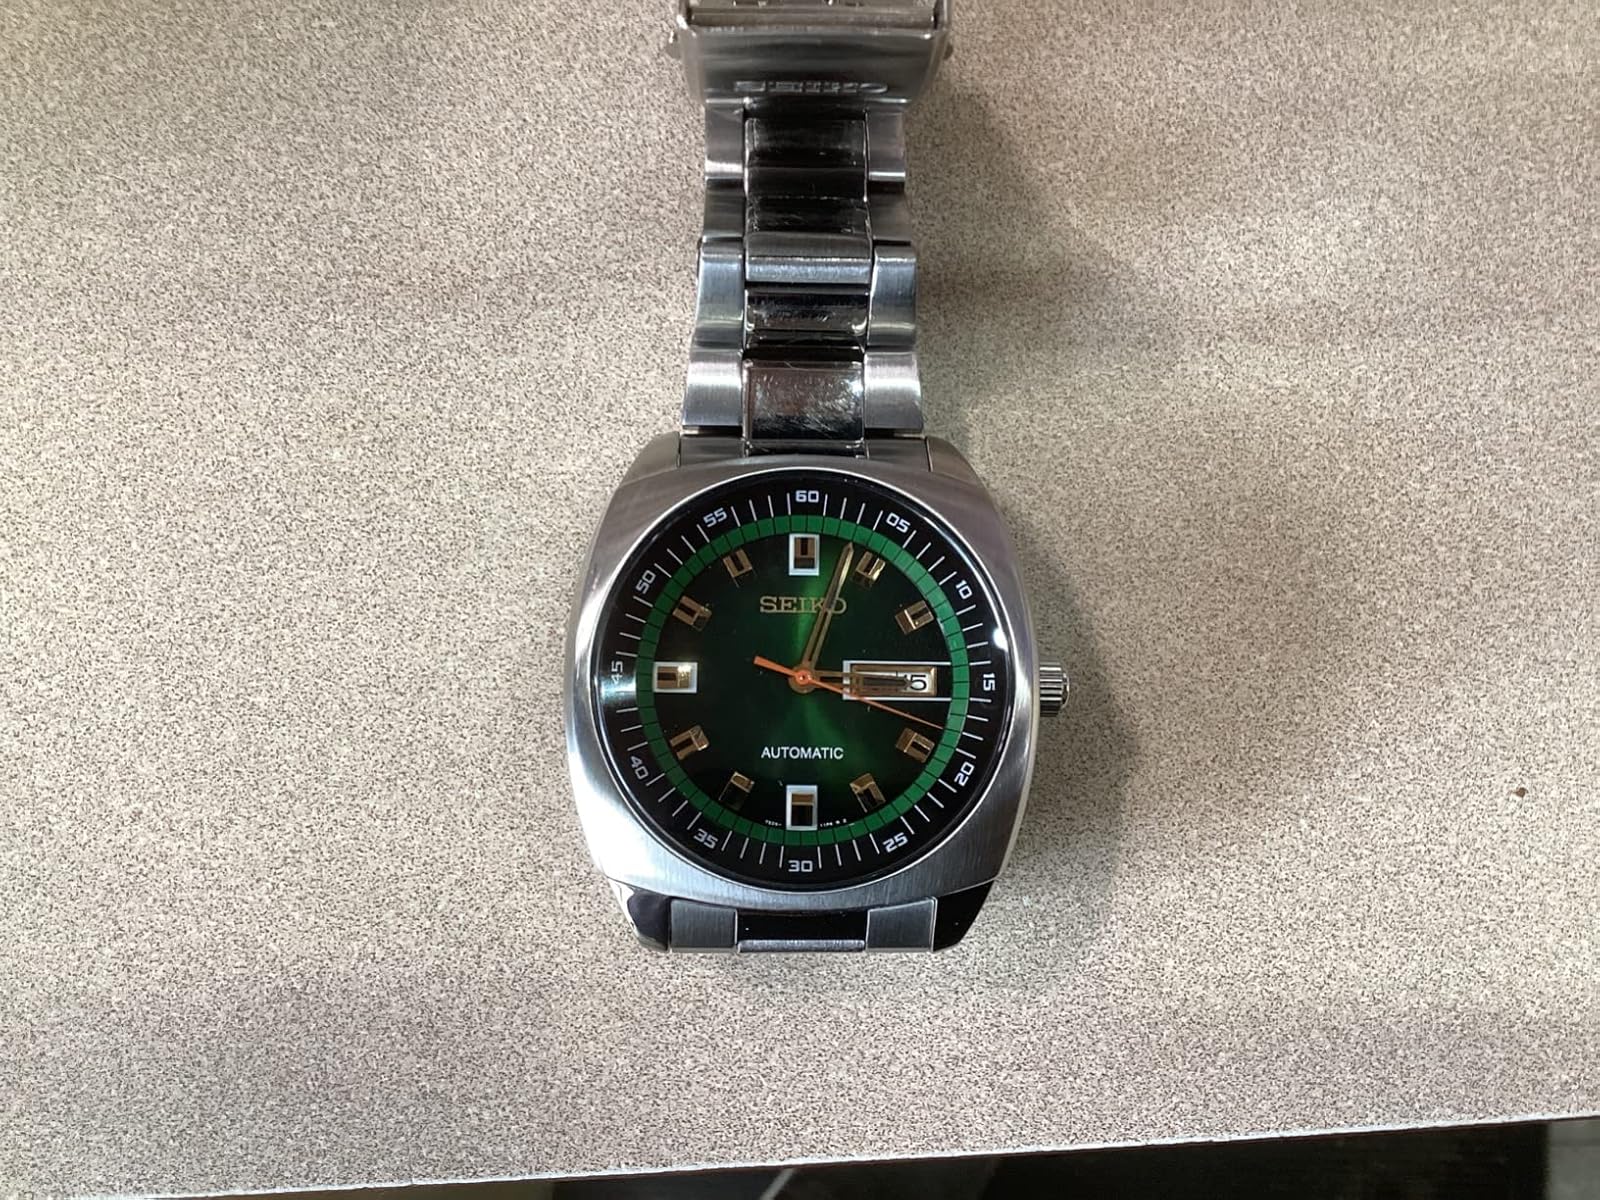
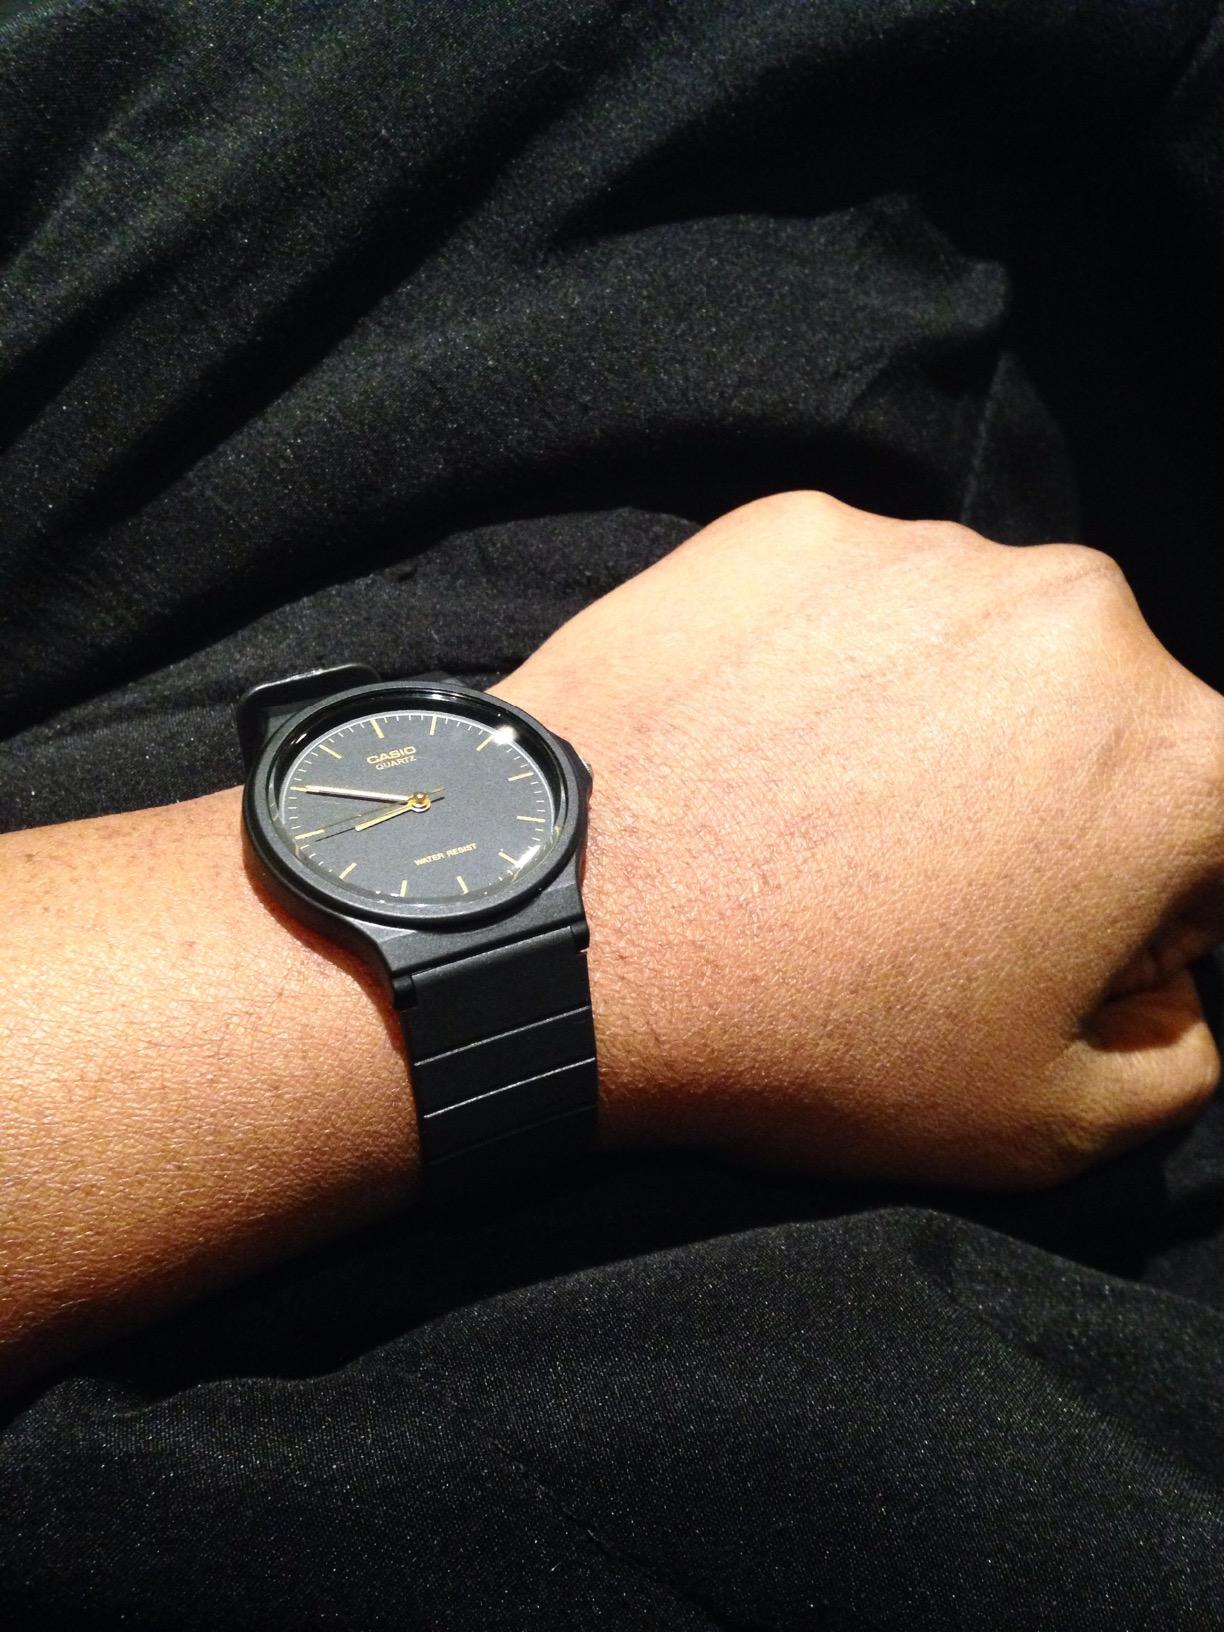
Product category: accessories_watch
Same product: no